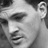
Emotion: sad